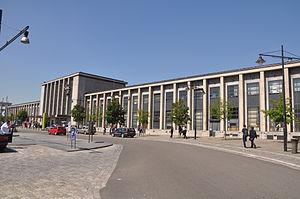
De René Panis construite après la seconde guerre mondiale vouée à la destruction avant la construction de la gare de Calatrava
La gare de Mons, située au croisement de la ligne 96 et de la dorsale wallonne, est une gare ferroviaire de la Société nationale des chemins de fer belges desservie par des trains InterCity, Omnibus, Heure de Pointe et Touristique. En avril 2019, elle accueillait 9 273 voyageurs par jour. Son code télégraphique est FMS.